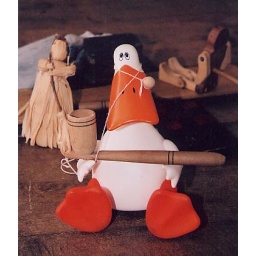
Hey, don't laugh - catching the ball in the cup is harder than it looks.